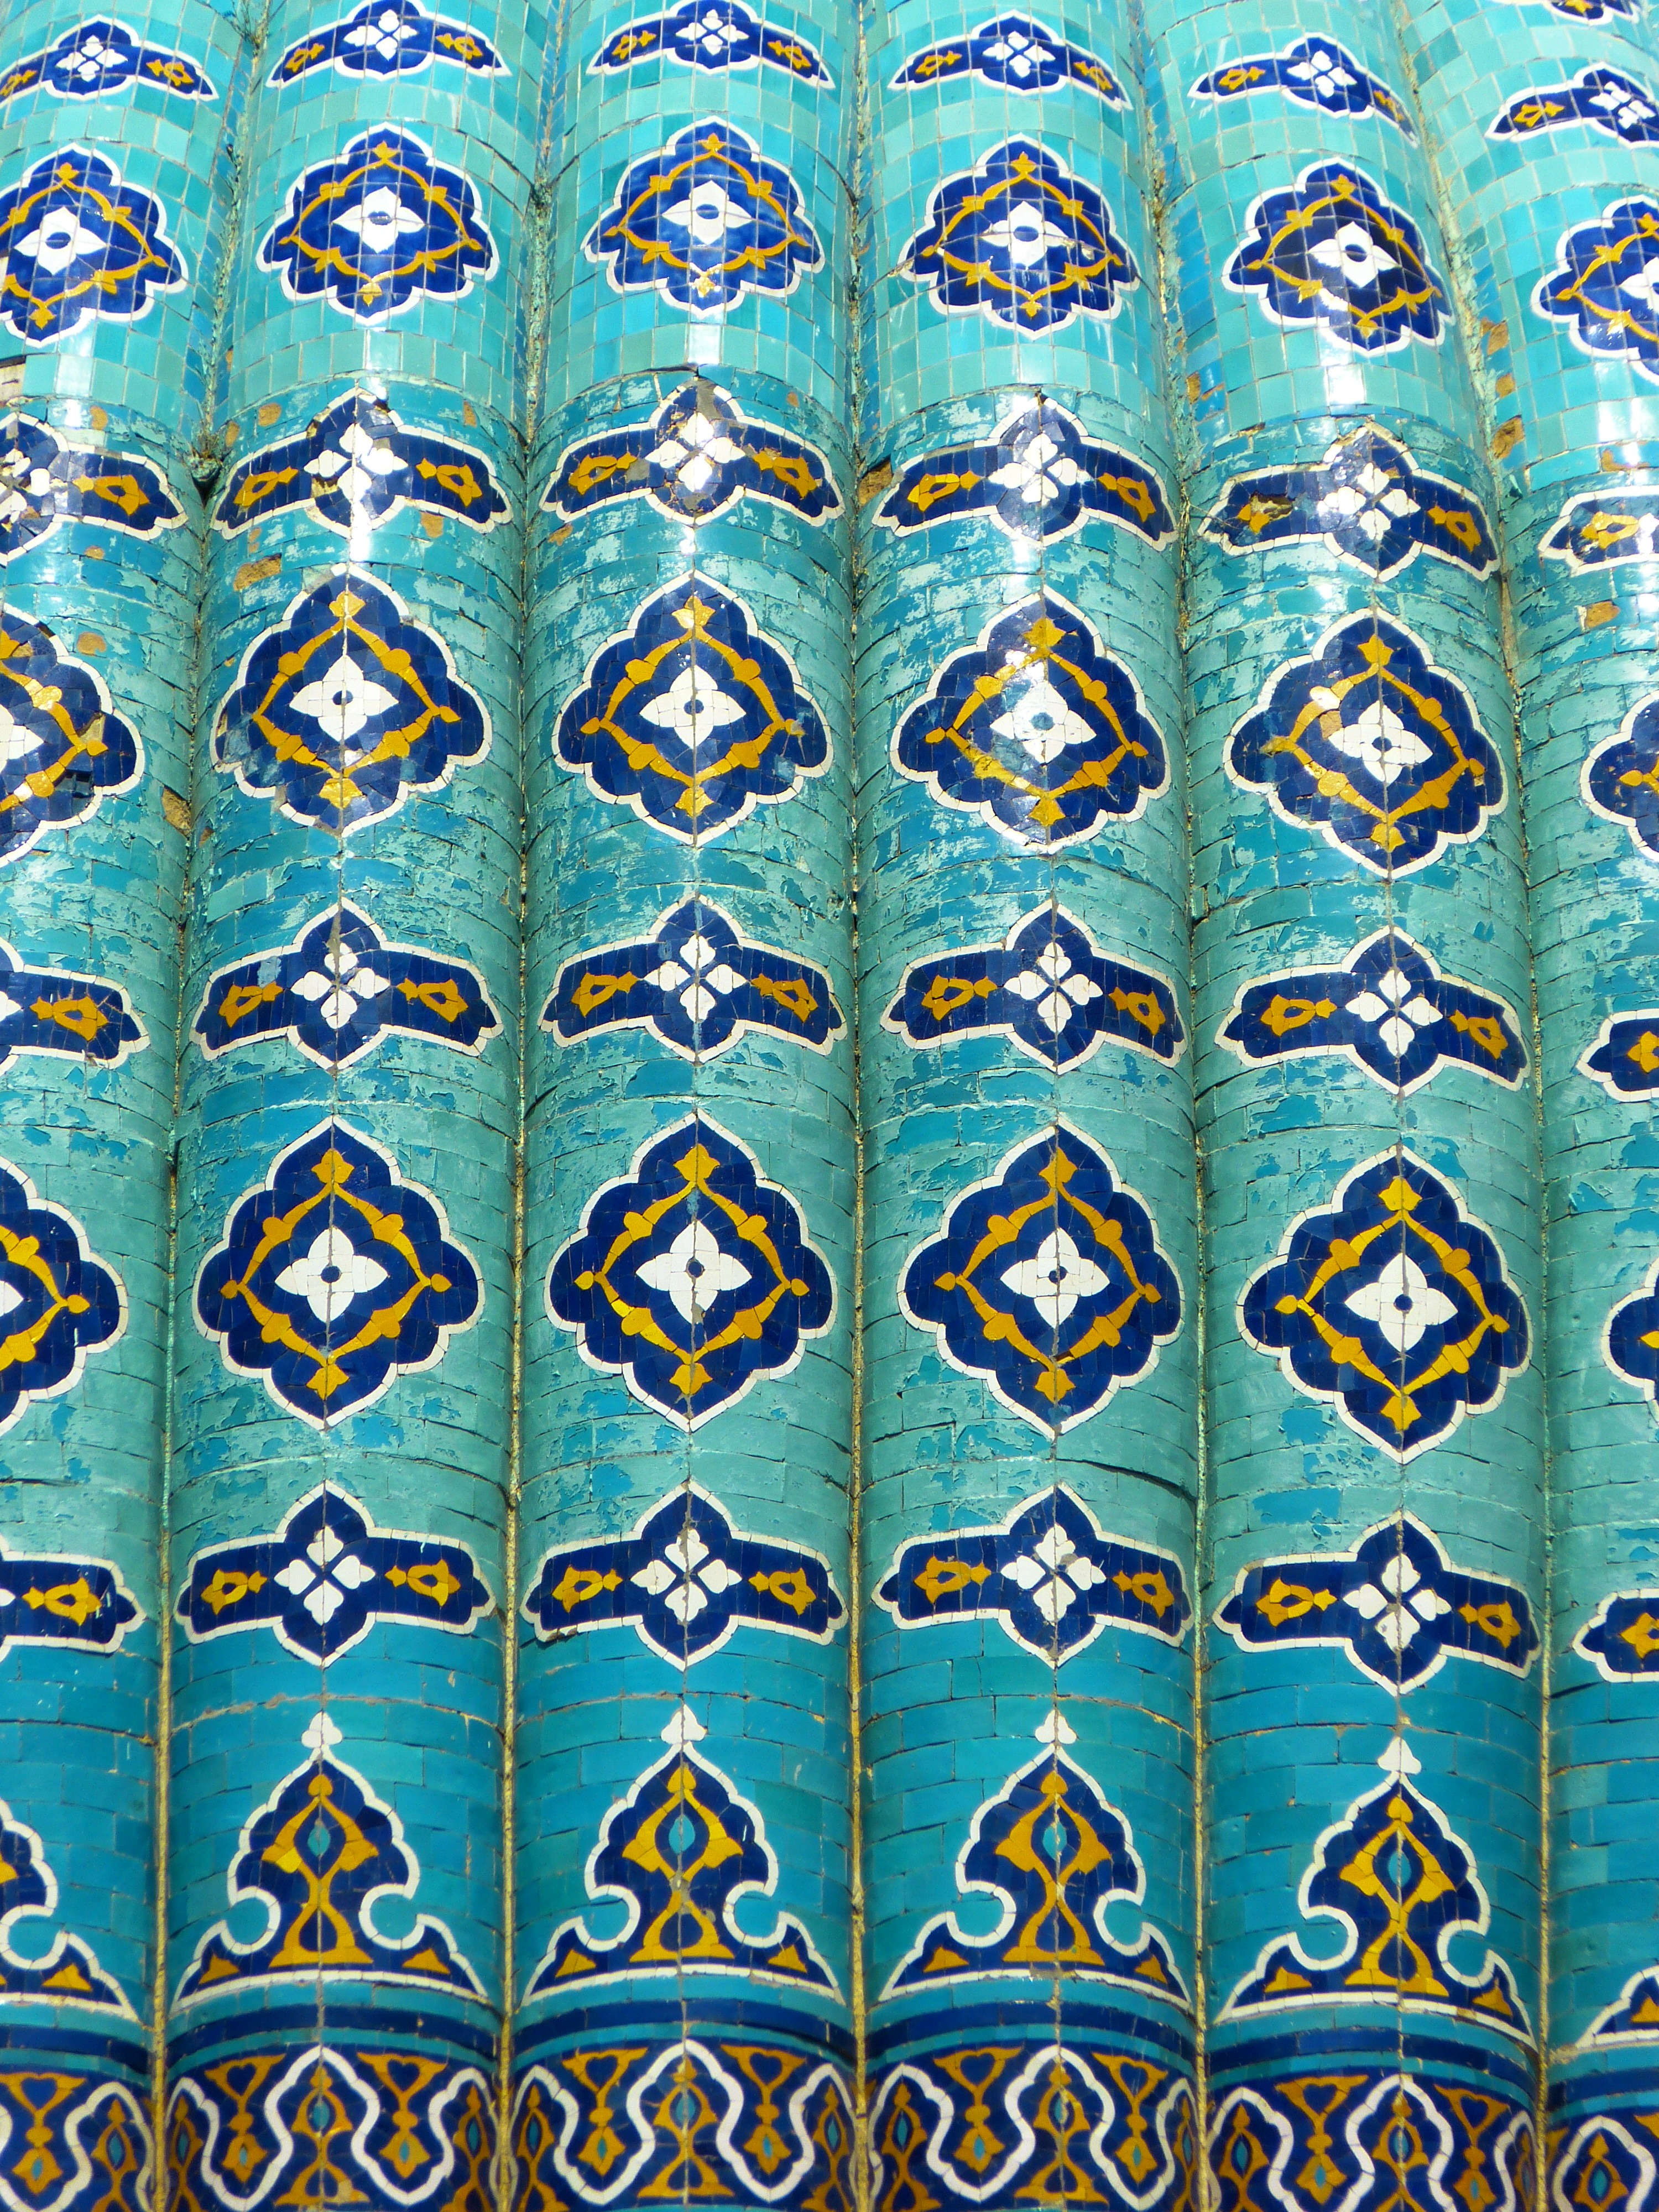
window, pattern, line, ceramic, curtain, tile, blue, circle, interior design, textile, art, turquoise, design, decorative, symmetry, mosaic, tiles, artfully, uzbekistan, flooring, majolica